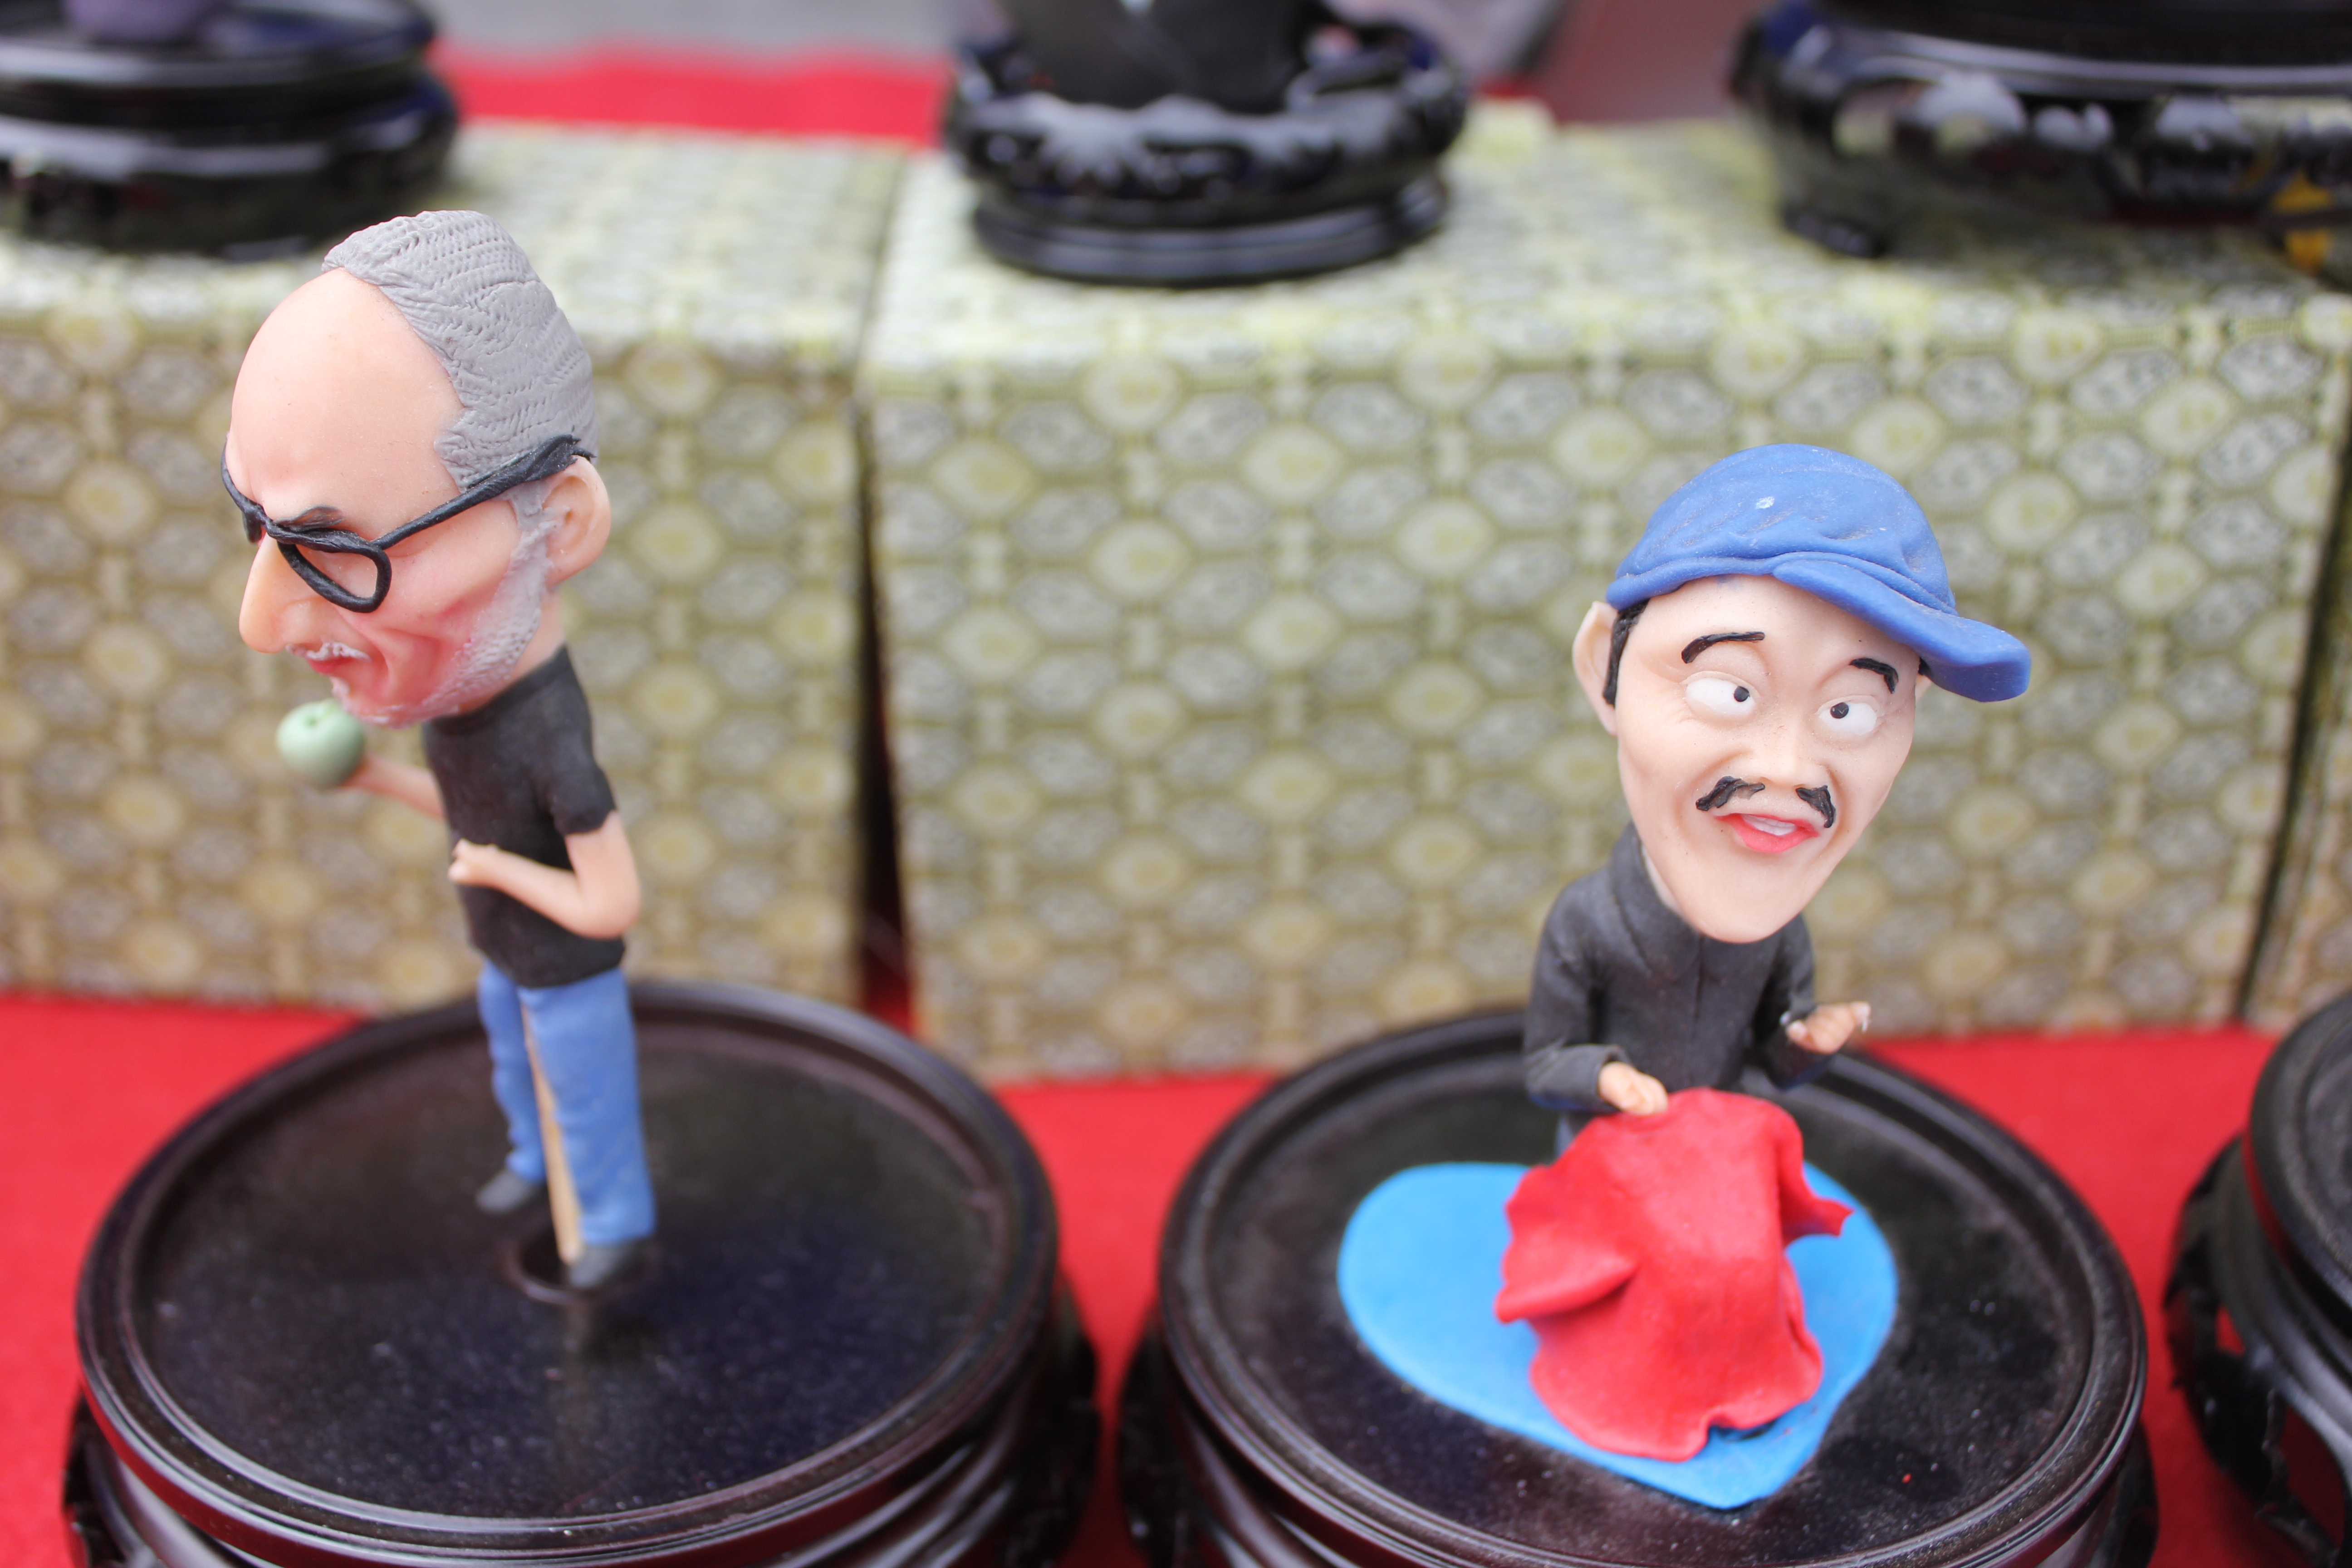
dessert, toy, cake, figurines, the chinese traditional culture, handmade trinkets